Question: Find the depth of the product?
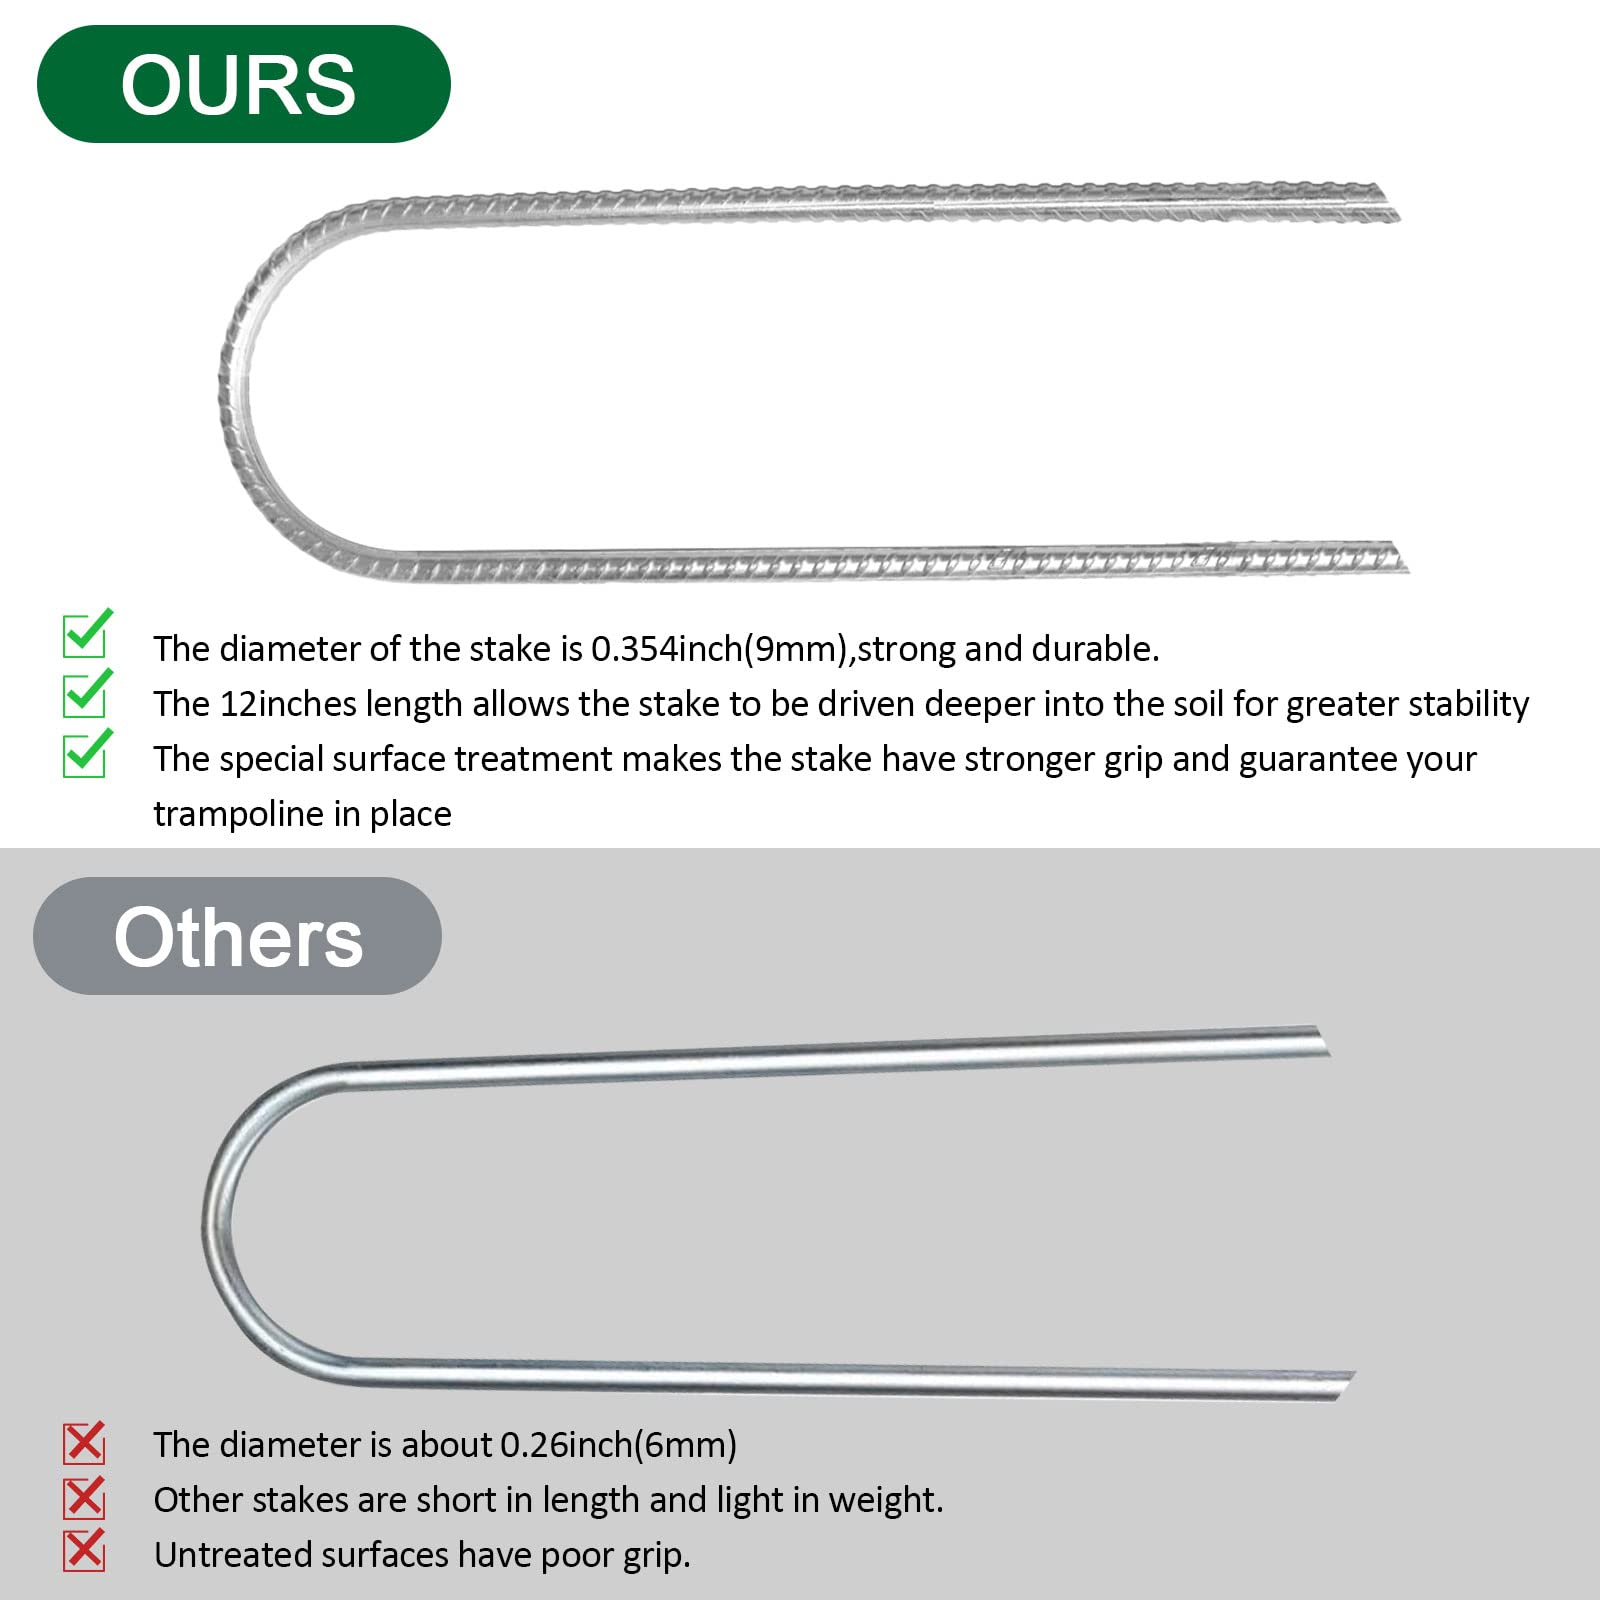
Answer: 12.0 inch